Firmino Filho

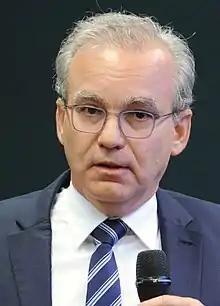
Filho in 2019

Firmino da Silveira Soares Filho (16 December 1963 – 6 April 2021) was a Brazilian economist and politician. A member of the Brazilian Social Democracy Party, he served as Mayor of Teresina from 1997 to 2004 and again from 2013 to 2020. With three terms, he matched the amount of his predecessor, . He also served on the Legislative Assembly of Piauí.